The Volga Boatman (1936 film)

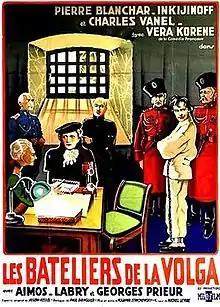

The Volga Boatman (French: Les bateliers de la Volga) is a 1936 French drama film directed by Vladimir Strizhevsky and starring Pierre Blanchar, Véra Korène and Charles Vanel.